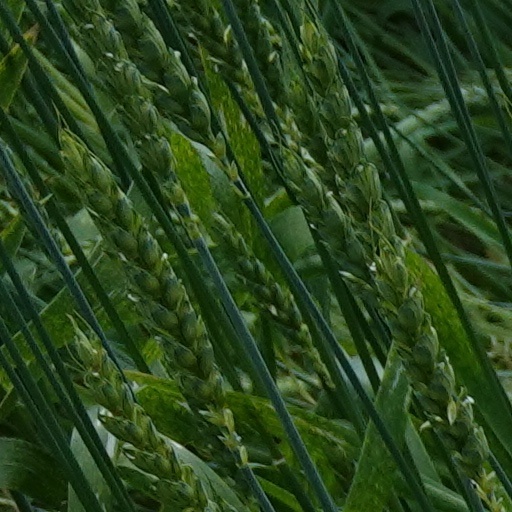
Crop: wheat